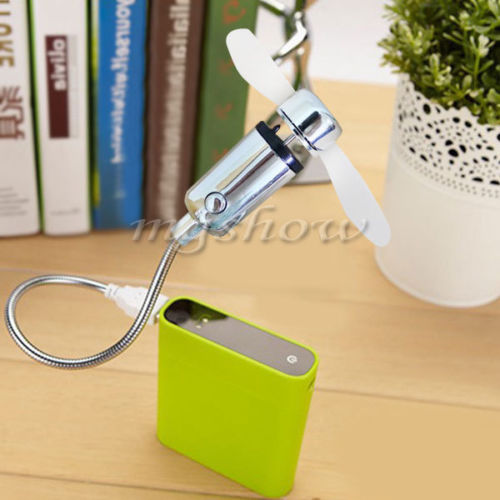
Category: fan